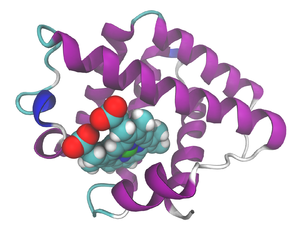
La léghémoglobine, orthographiée aussi leghémoglobine, est une hémoprotéine fixatrice de dioxygène présente chez les Fabacées et qui a une structure très proche de l'hémoglobine. Rouge comme le sang, elle donne une couleur plus ou moins rosée aux nodosités des racines d'espèces végétales.
Les globines sont des protéines globulaires dont on pense qu'elles partagent un ancêtre commun, c'est-à-dire qu'elles forment une famille de protéines. Elles présentent toutes le repliement globine, qui fait intervenir huit hélices α. Ce sont des hémoprotéines intervenant dans le stockage ou le transport de l'oxygène O₂ : la myoglobine et l'hémoglobine sont deux membres éminents de cette famille, présente chez de très nombreux êtres vivants.